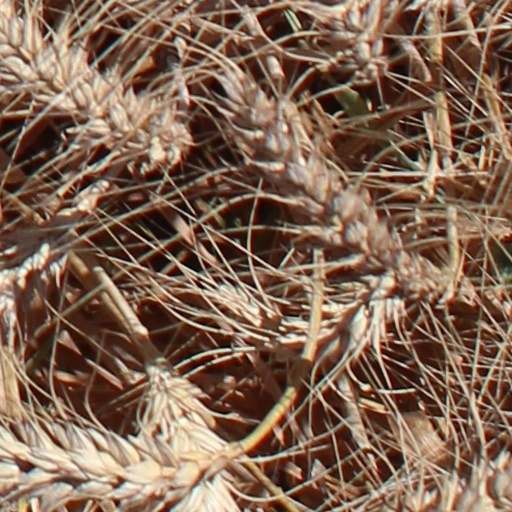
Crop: wheat